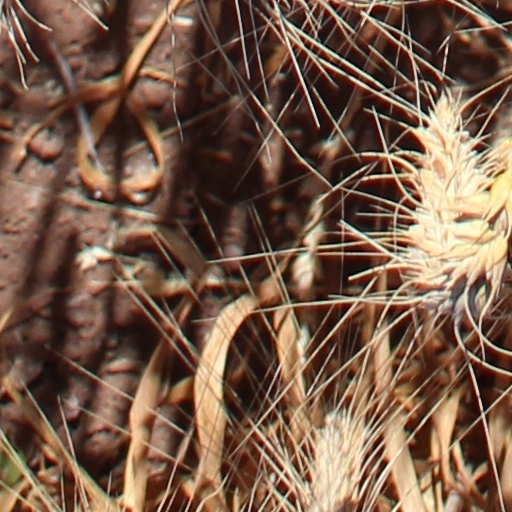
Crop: wheat